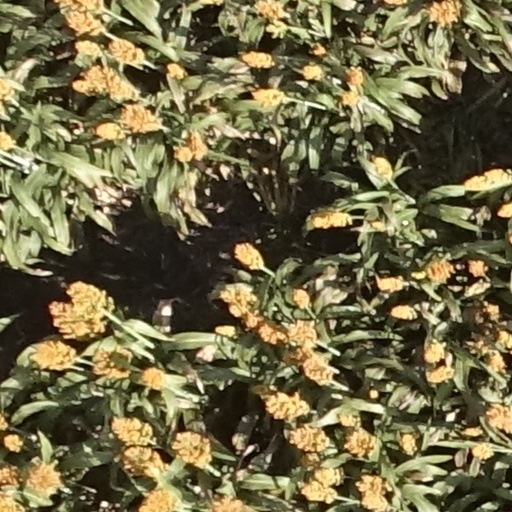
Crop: sorghum